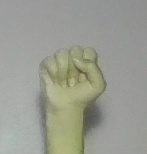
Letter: saad